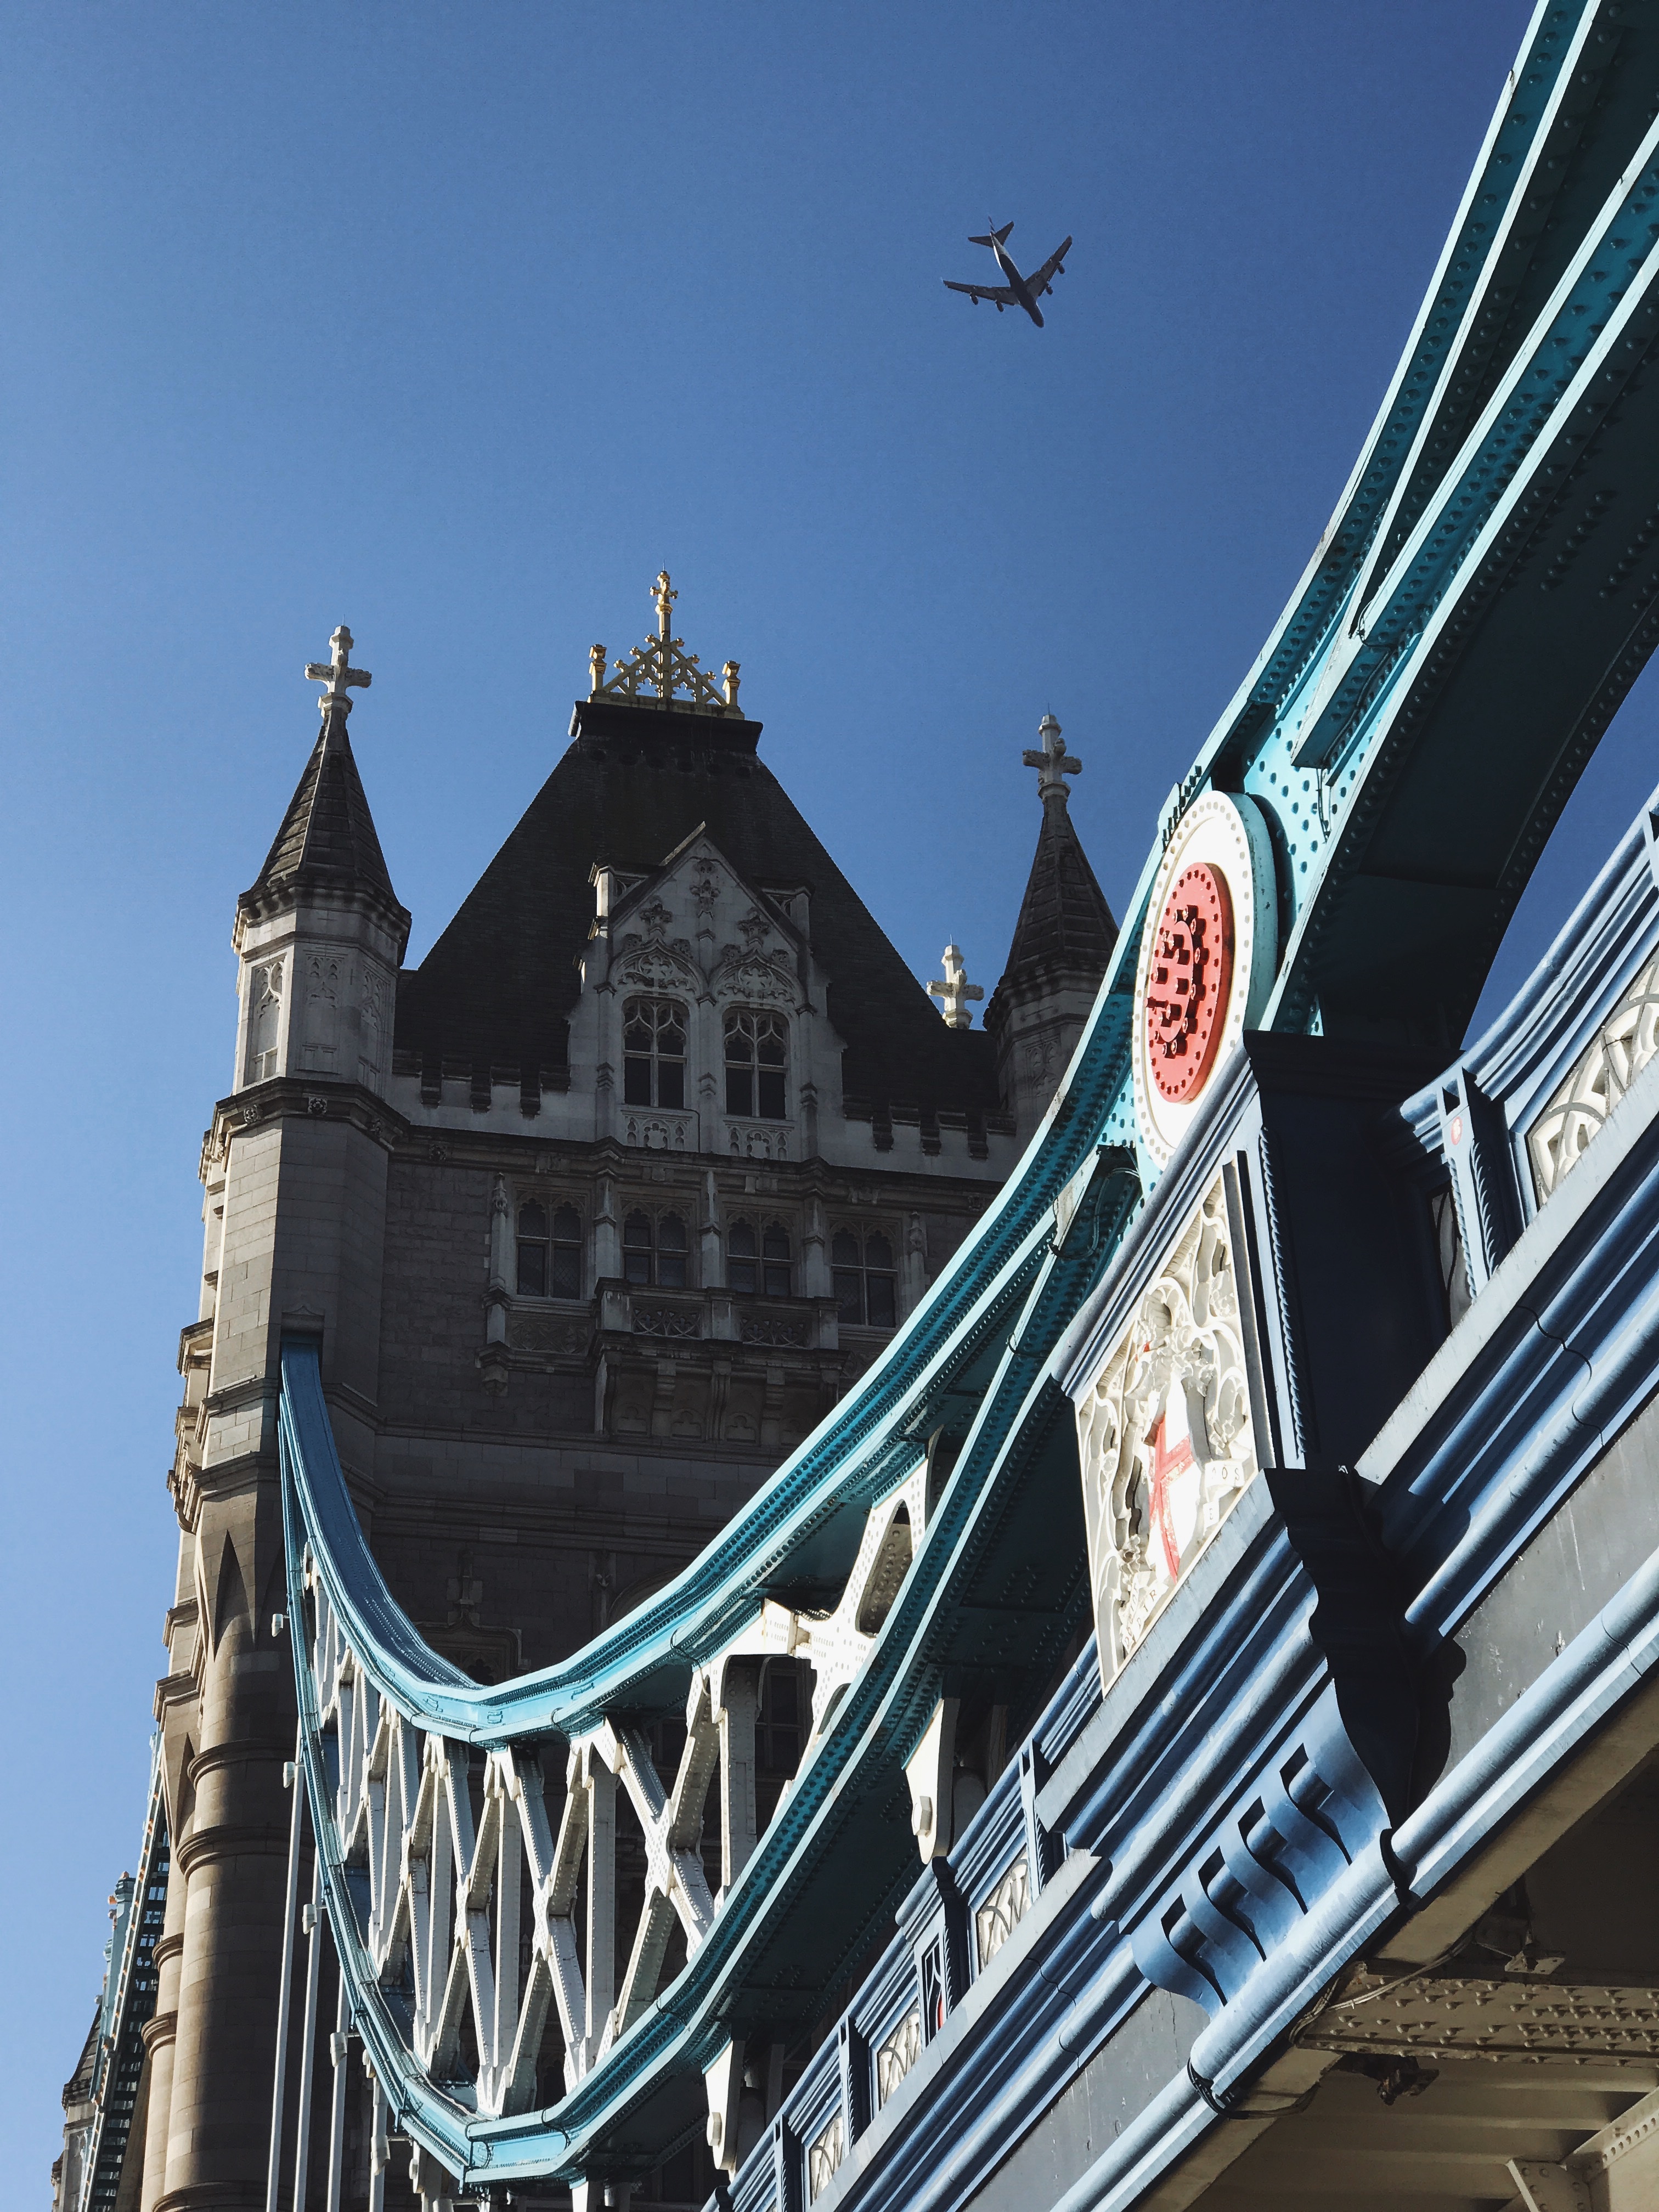
skyscraper, amusement park, tower, landmark, facade